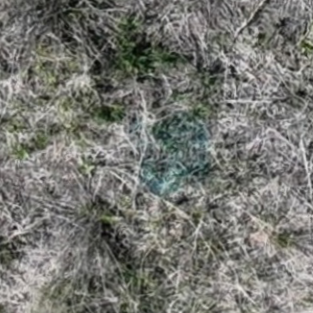
Month: may
Dye color: blue
Dye concentration: high